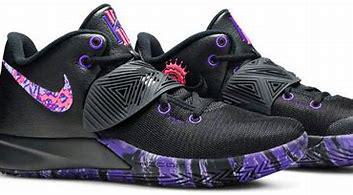
Brand: Nike
Model: Kyrie Flytrap 3